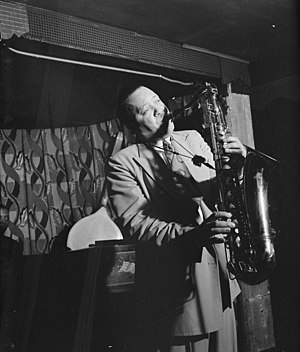
Lester Young
Lester Young, 1946
"Lester Willis Young var en amerikansk jazzmusiker, der skabte sit navn som tenorsaxofonist i Count Basies orkester i 1936-1940 og i 1943-1944. Young var en af jazzens store stilskabere med sin kølige. slanke tone, der var et afgørende brud med 20'ernes ""hotte"" stil.